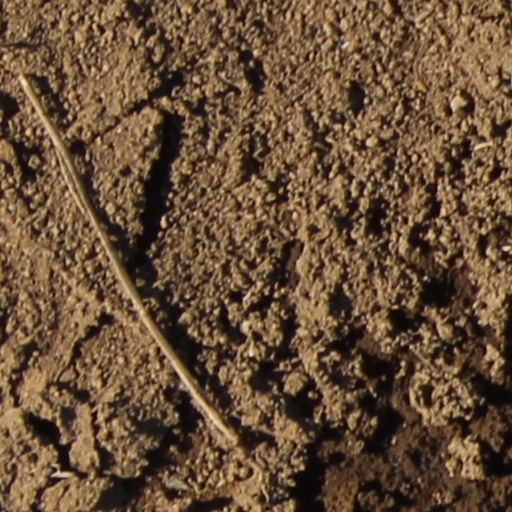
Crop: wheat